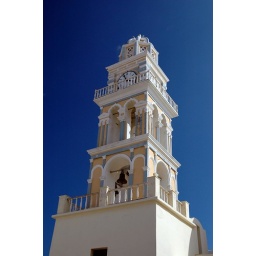
Nice shot of one of the church bell towers in Fira, using my polariser to get the nice blue sky.